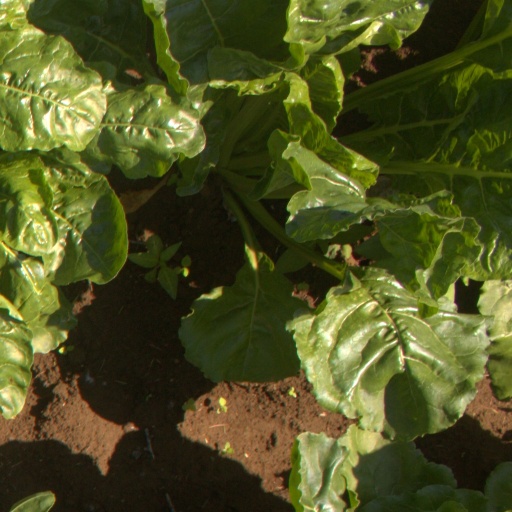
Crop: sugar beet